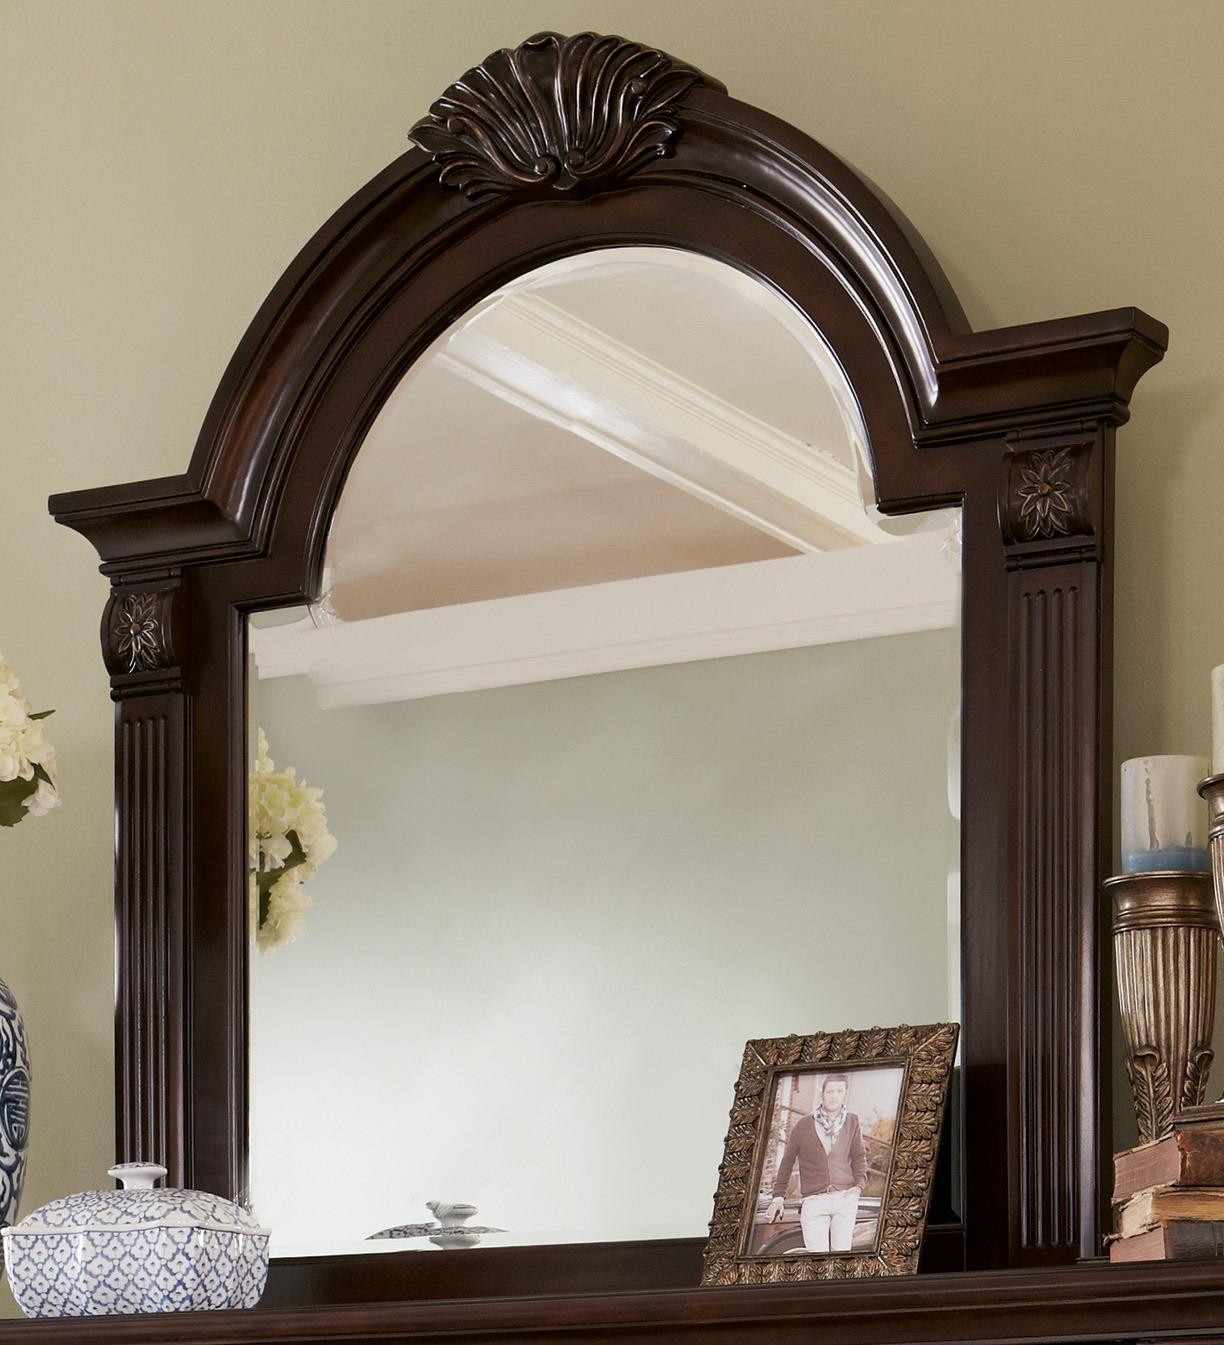
Category: Mirror
Style: Old World